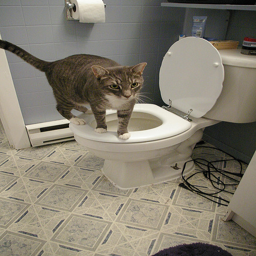
A cat in the bathroom standing on the toilet.
A cat is standing on the rim of a toilet seat.
A cat standing on a toilet in a bathroom.
A cat standing on the rim of a toilet seat.
A large house cat standing on the toilet seat.